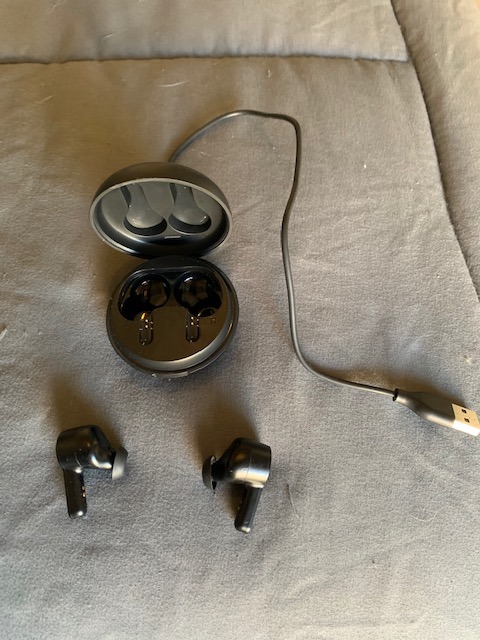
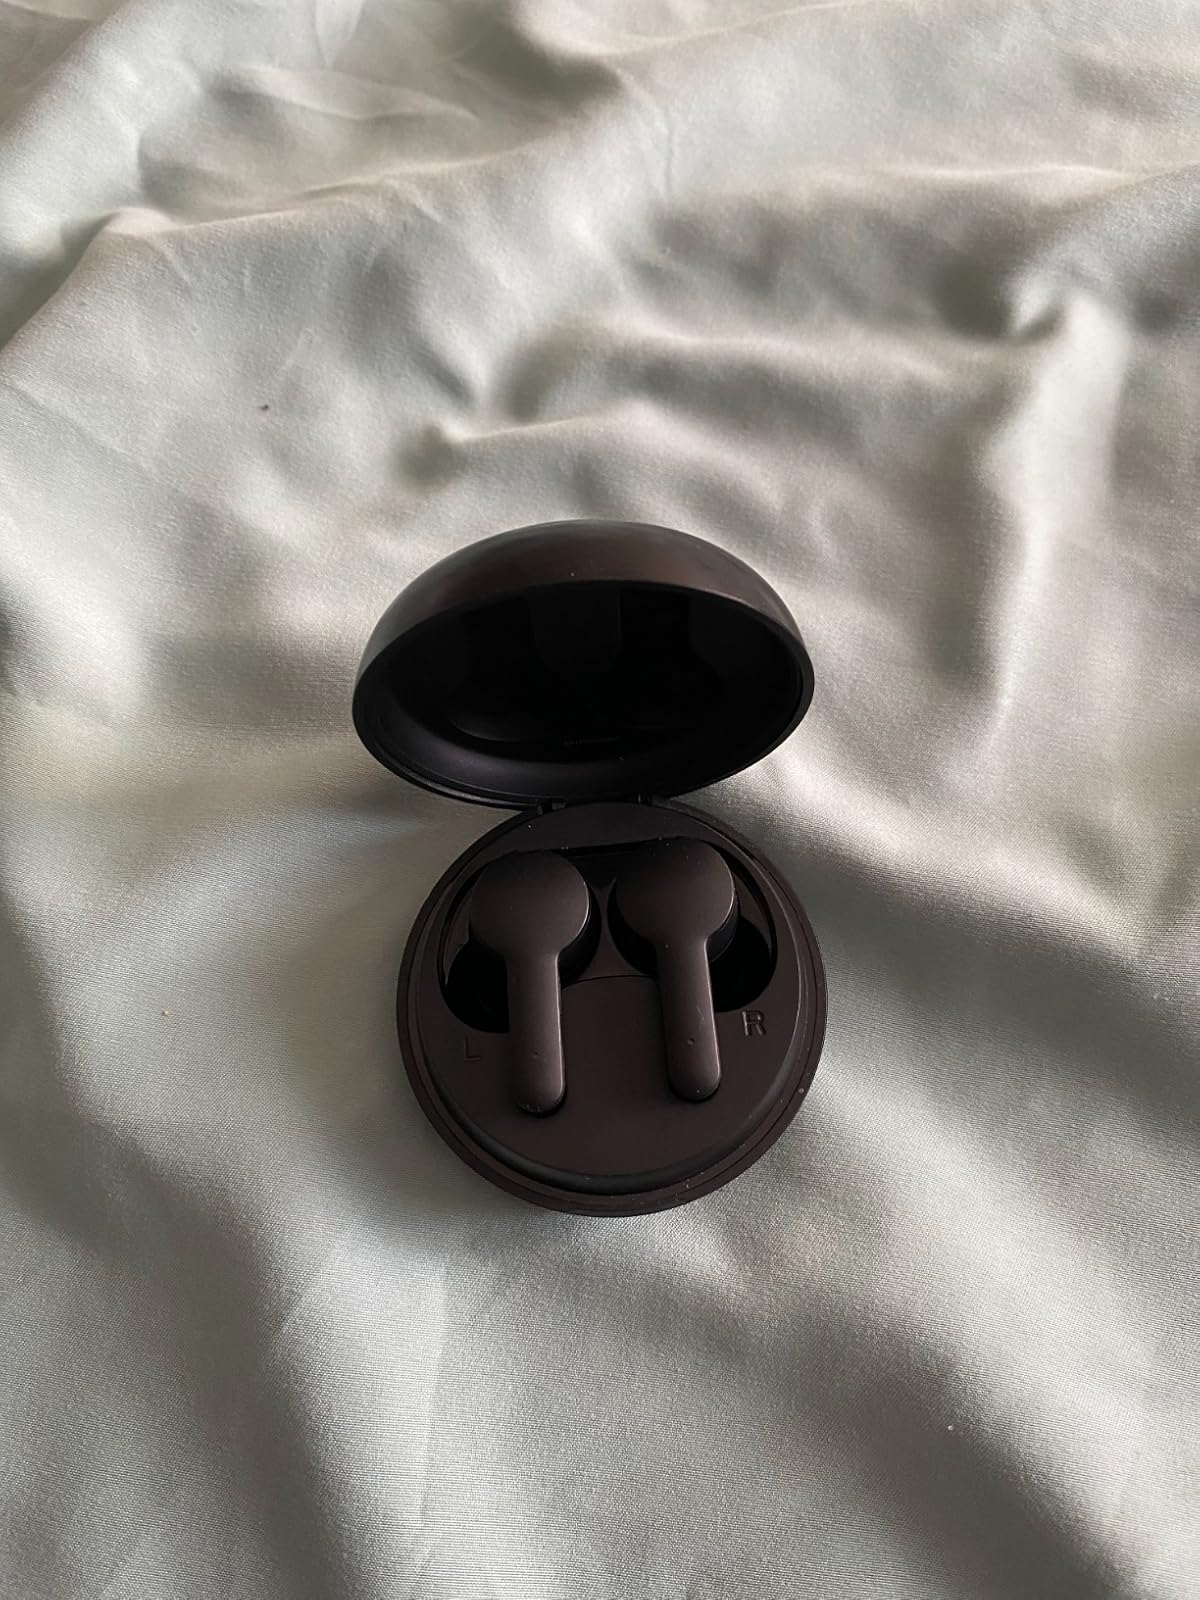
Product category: earbuds
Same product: yes